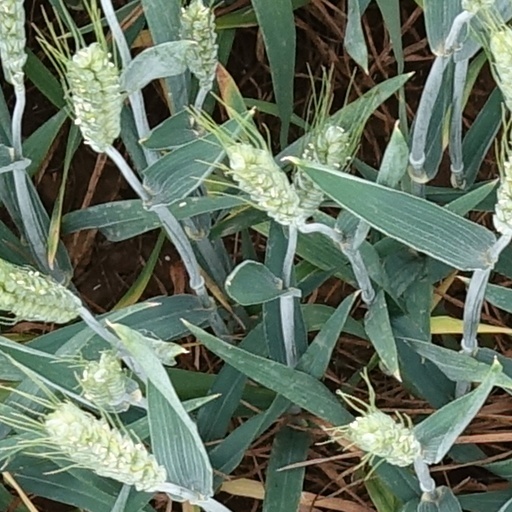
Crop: wheat